Radclyffe Hall

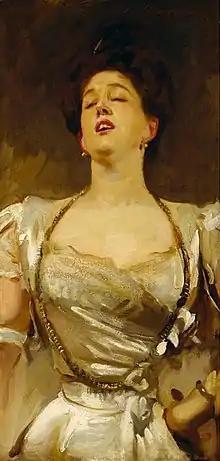
Mabel Batten sang to John Singer Sargent as he painted her portrait, around 1897.

Marguerite Antonia Radclyffe-Hall was born in 1880 at "Sunny Lawn", Durley Road, Bournemouth, Hampshire (now Dorset), to Radclyffe ("Rat") Radclyffe-Hall (1846–1898) and Mary Jane Sager (née Diehl). Hall's father was a wealthy philanderer, educated at Eton and Oxford but seldom working, since he inherited a large amount of money from his father, an eminent physician who was head of the British Medical Association; her mother was an unstable American widow from Philadelphia. Radclyffe's father left in 1882, abandoning young Radclyffe and her mother. However, he did leave behind a considerable inheritance for Radclyffe.